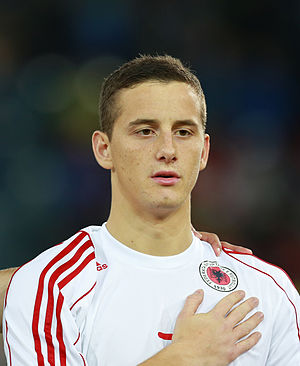
Herolind Shala
Herolind Shala er en norsk fodboldspiller med rødder fra Kosovo, der spiller for Lyngby Boldklub i Danmark. Shala spiller primært på den offensive midtbane, men kan også bruges som på den venstre side af kanten.